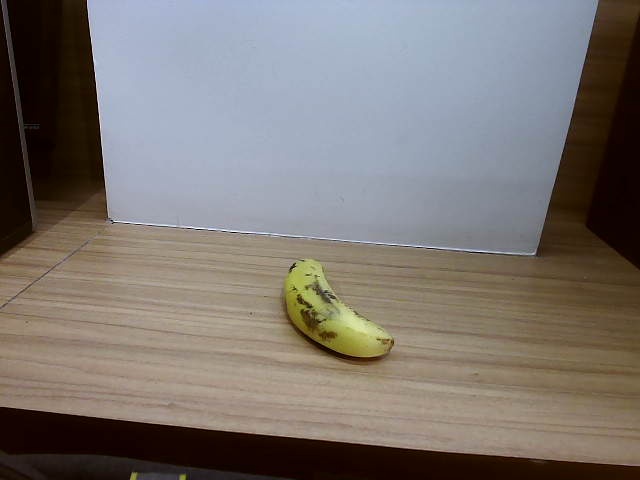
Label: Ripe_Banana